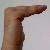
The image shows a hand gesture representing a space in Indian Sign Language.